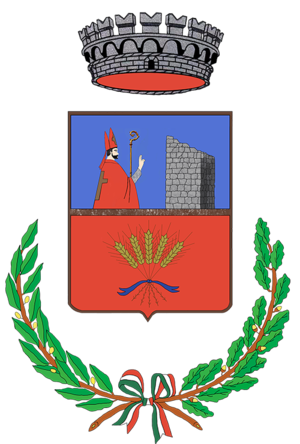
San Donato Val di Comino est une commune de la province de Frosinone dans le Latium en Italie. Le village a obtenu le label des Plus Beaux Bourgs d'Italie.